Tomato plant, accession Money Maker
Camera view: bottom (45 deg); turntable rotation: 180 degrees
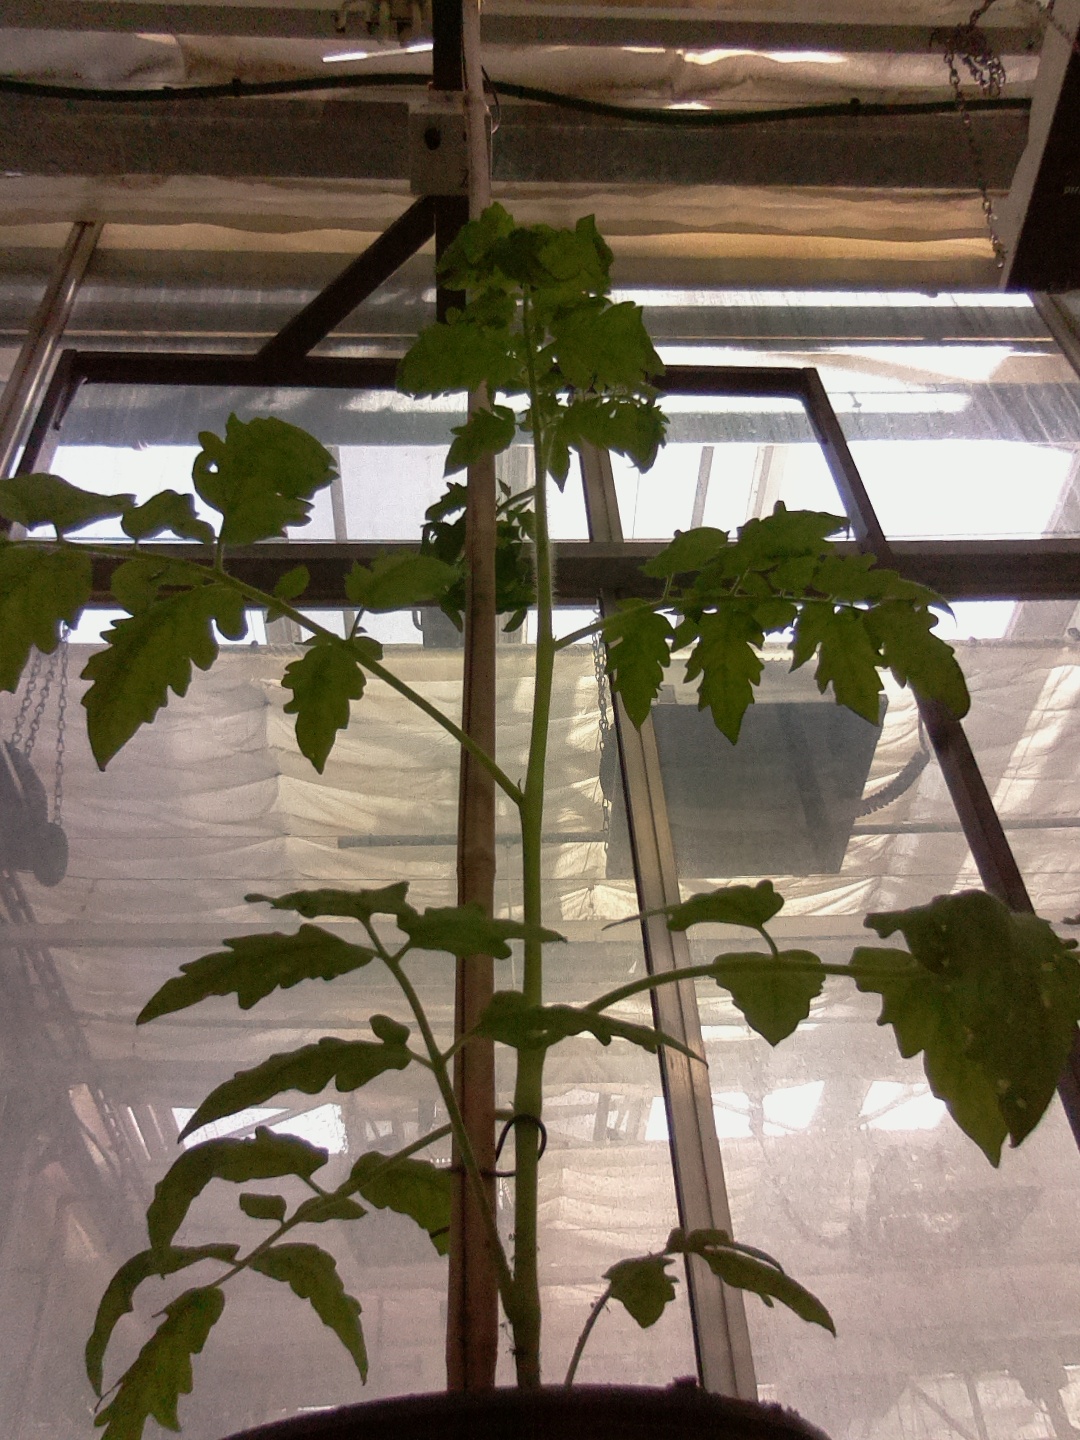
BBCH growth stage 14: 8 of true leaves visible